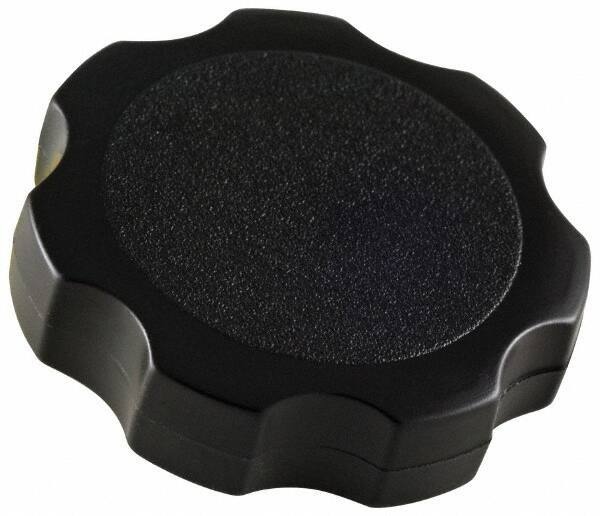
Made in USA - Rosette Plastic Thumb Screw - 38mm OAL, 38mm Head Diam x 12.2mm Head Height
Item #: 60745890 Brand: Made in USA Exact Tooling IR#: 04 Features and Benefits Rosette head types have six small lobes protruding from the core of the fastener head, which is slightly knurled. This allows for easy, precise and quick tightening by hand. Plastic is an inexpensive, lightweight material ideal for light-duty applications. It not as strong and durable as steel or brass. Product Specifications System of Measurement Metric Cap Screw Size M6 Head Type Rosette Material Plastic Overall Length (mm) 38.00 Head Diameter (mm) 38.00 Head Height (mm) 12.20 Head Color Black Shoulder Diameter (mm) 13.00
Brand: Made in USA
Category: Hardware > Hardware Accessories > Hardware Fasteners > Screws > Thumb Screws